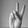
ASL letter: V